Term limits in Russia

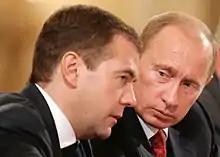
While Dmitry Medvedev (left) was president 2008–2012, Vladimir Putin (right) retained control over Russia's executive.

Yeltsin did not complete his final term, resigning from the presidency three months before it ended in 1999, making Prime Minister Vladimir Putin acting president until he was elected president in his own right in the 2000 election. He was reelected for a second term in the 2004 election. Putin reached the term limit upon the end of his second four-year term in 2008. His political future became a subject of debate in Russia, with his supporters arguing that he needed a third term to finish implementing his reforms.